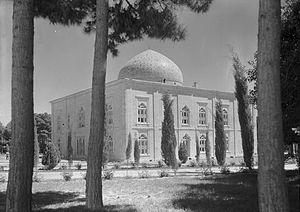
Mohammad Reza Chah Pahlavi ou Muhammad Rizā Shāh Pahlevi dit Aryamehr, né le 26 octobre 1919 à Téhéran et mort le 27 juillet 1980 au Caire, était le second et dernier monarque de la dynastie Pahlavi de la monarchie iranienne. Dernier chah d'Iran, il régne du 16 septembre 1941 au 11 février 1979. Contraint à l'exil le 16 janvier 1979, Mohammad Reza Pahlavi est remplacé par un conseil royal et renversé par la Révolution iranienne, mais n'abdique jamais officiellement. Il succéde à son père, Reza Chah, lorsque ce dernier, jugé trop proche de l'Allemagne nazie, est contraint d'abdiquer en septembre 1941 lors de l'invasion anglo-soviétique de l'Iran. Au lendemain de la Seconde Guerre mondiale, le jeune chah est confronté aux tentatives sécessionnistes dans les provinces du nord-est lors de la crise irano-soviétique et aux rébellions tribales dans le sud du pays. Mohammad Reza Pahlavi se rapproche par la suite des États-Unis et entretient des liens très étroits avec la Maison-Blanche, en particulier avec les présidents Dwight Eisenhower et Richard Nixon.
Le palais de Marbre est un palais situé à Téhéran dans le centre de la capitale. Lorsqu'il a été construit, il se trouvait dans un quartier calme et résidentiel. C'était un palais servant de résidence à la famille royale iranienne. Il se trouve à l'intersection de la rue imam Khomeiny et de l'avenue Vali-yé Asr.